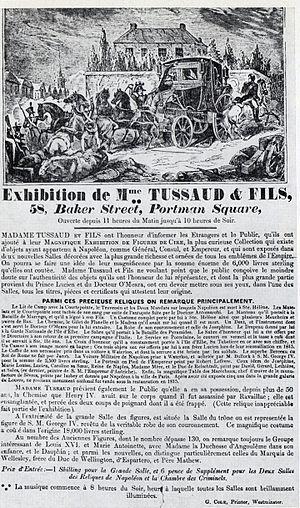
Affiche de 1835 pour l'exposition de la Collection de Figures de Cire de madame Tussaud à Londres.
Marie Tussaud, née Marie Grosholtz le 7 décembre 1761 à Strasbourg et morte le 15 avril 1850 à Londres à l'âge de 88 ans, est une sculptrice française et la créatrice du musée de cire Madame Tussauds qu'elle ouvrit à Londres à l'âge de 74 ans.